Province of Canada

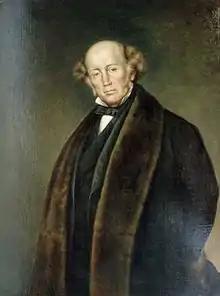
Edmund Walker Head

The Baldwin–LaFontaine ministry barely lasted six months before Governor Bagot also died in March 1843. He was replaced by Charles Metcalfe, whose instructions were to check the "radical" reform government. Metcalfe reverted to the Thomson system of strong central autocratic rule. Metcalfe began appointing his own supporters to patronage positions without Baldwin and LaFontaine's approval, as joint premiers. They resigned in November 1843, beginning a constitutional crisis that would last a year. Metcalfe refused to recall the legislature to demonstrate its irrelevance; he could rule without it. This year-long crisis, in which the legislature was prorogued, "was the final signpost on Upper Canada's conceptual road to democracy. Lacking the scale of the American Revolution, it nonetheless forced a comparable articulation and rethinking of the basics of political dialogue in the province." In the ensuing election, however, the Reformers did not win a majority and thus were not called to form another ministry. Responsible government would be delayed until after 1848.